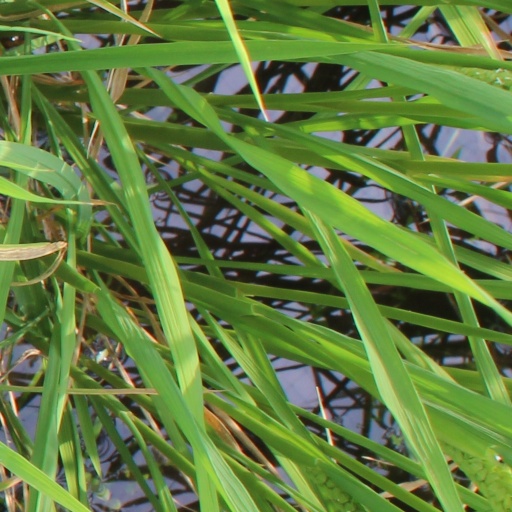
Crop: rice